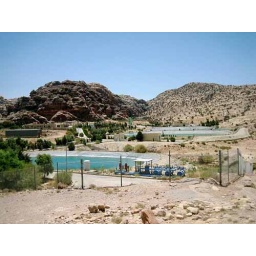
Jordan: Waste water treatment plant in Wadi Mousa - Petra